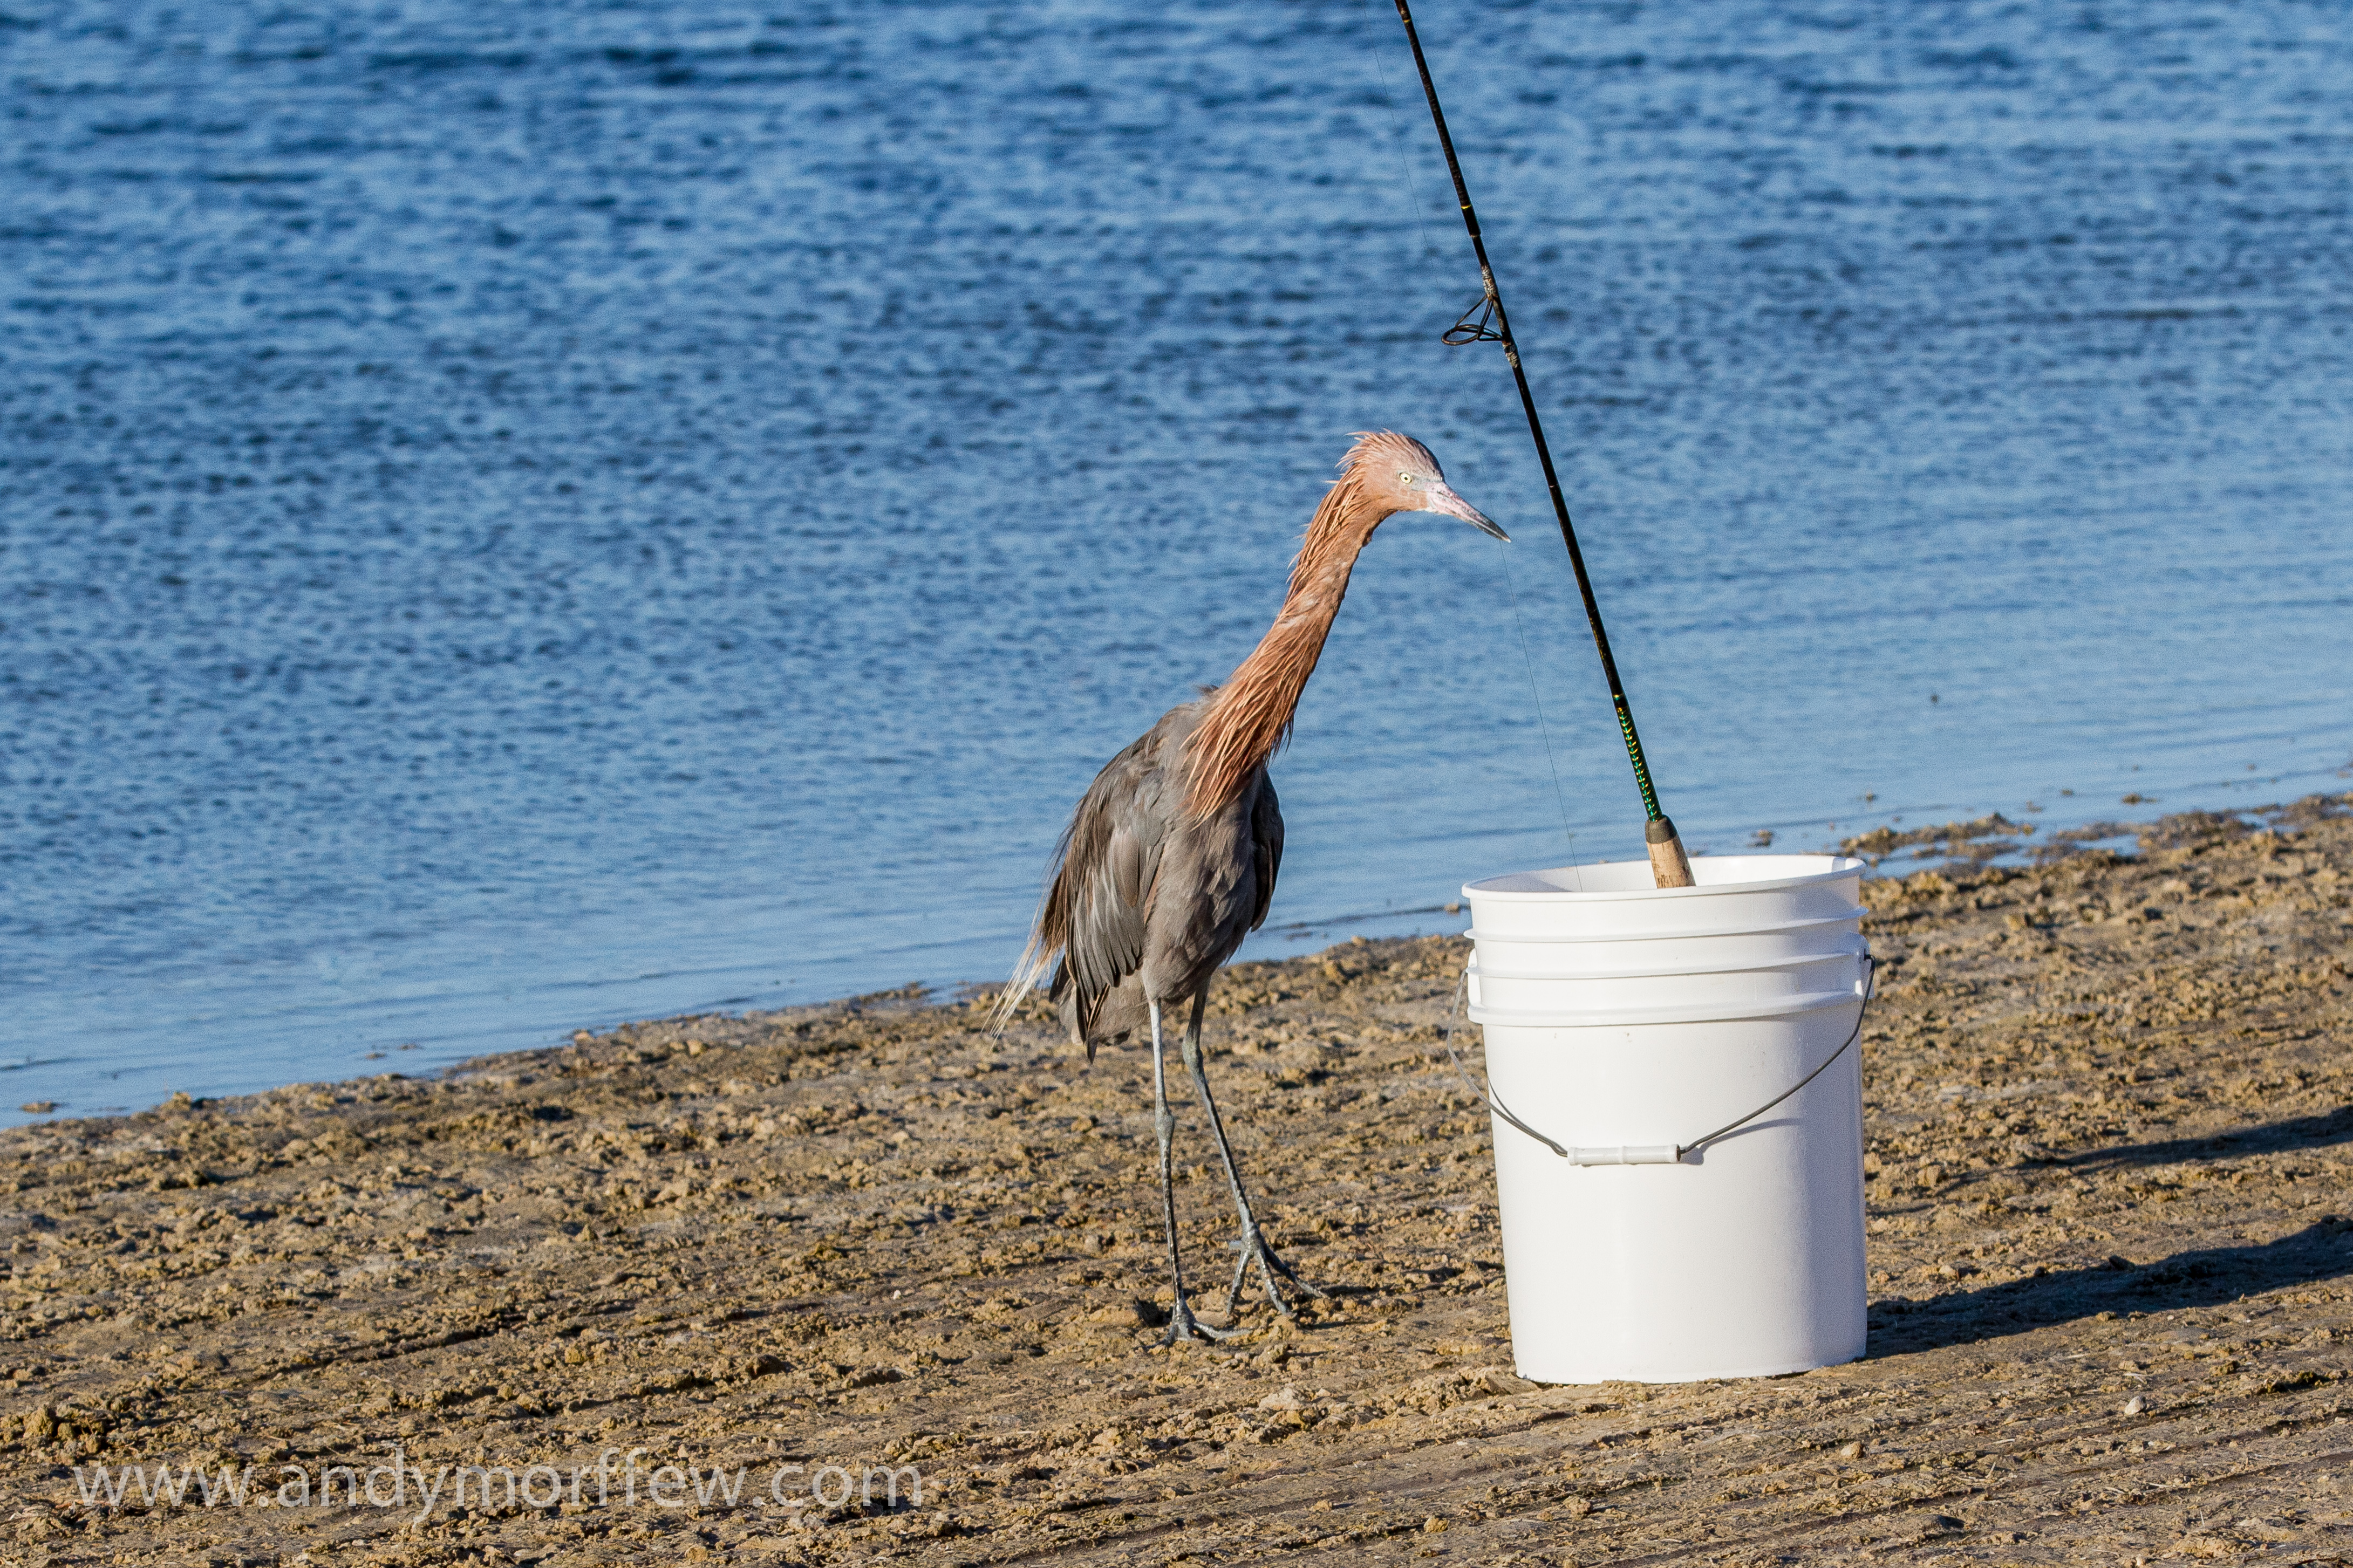
beach, sea, coast, bird, shore, wildlife, fisherman, fauna, florida, andymorffew, morffew, marcoisland, tigertailbeach, reddishegret